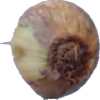
Label: onion